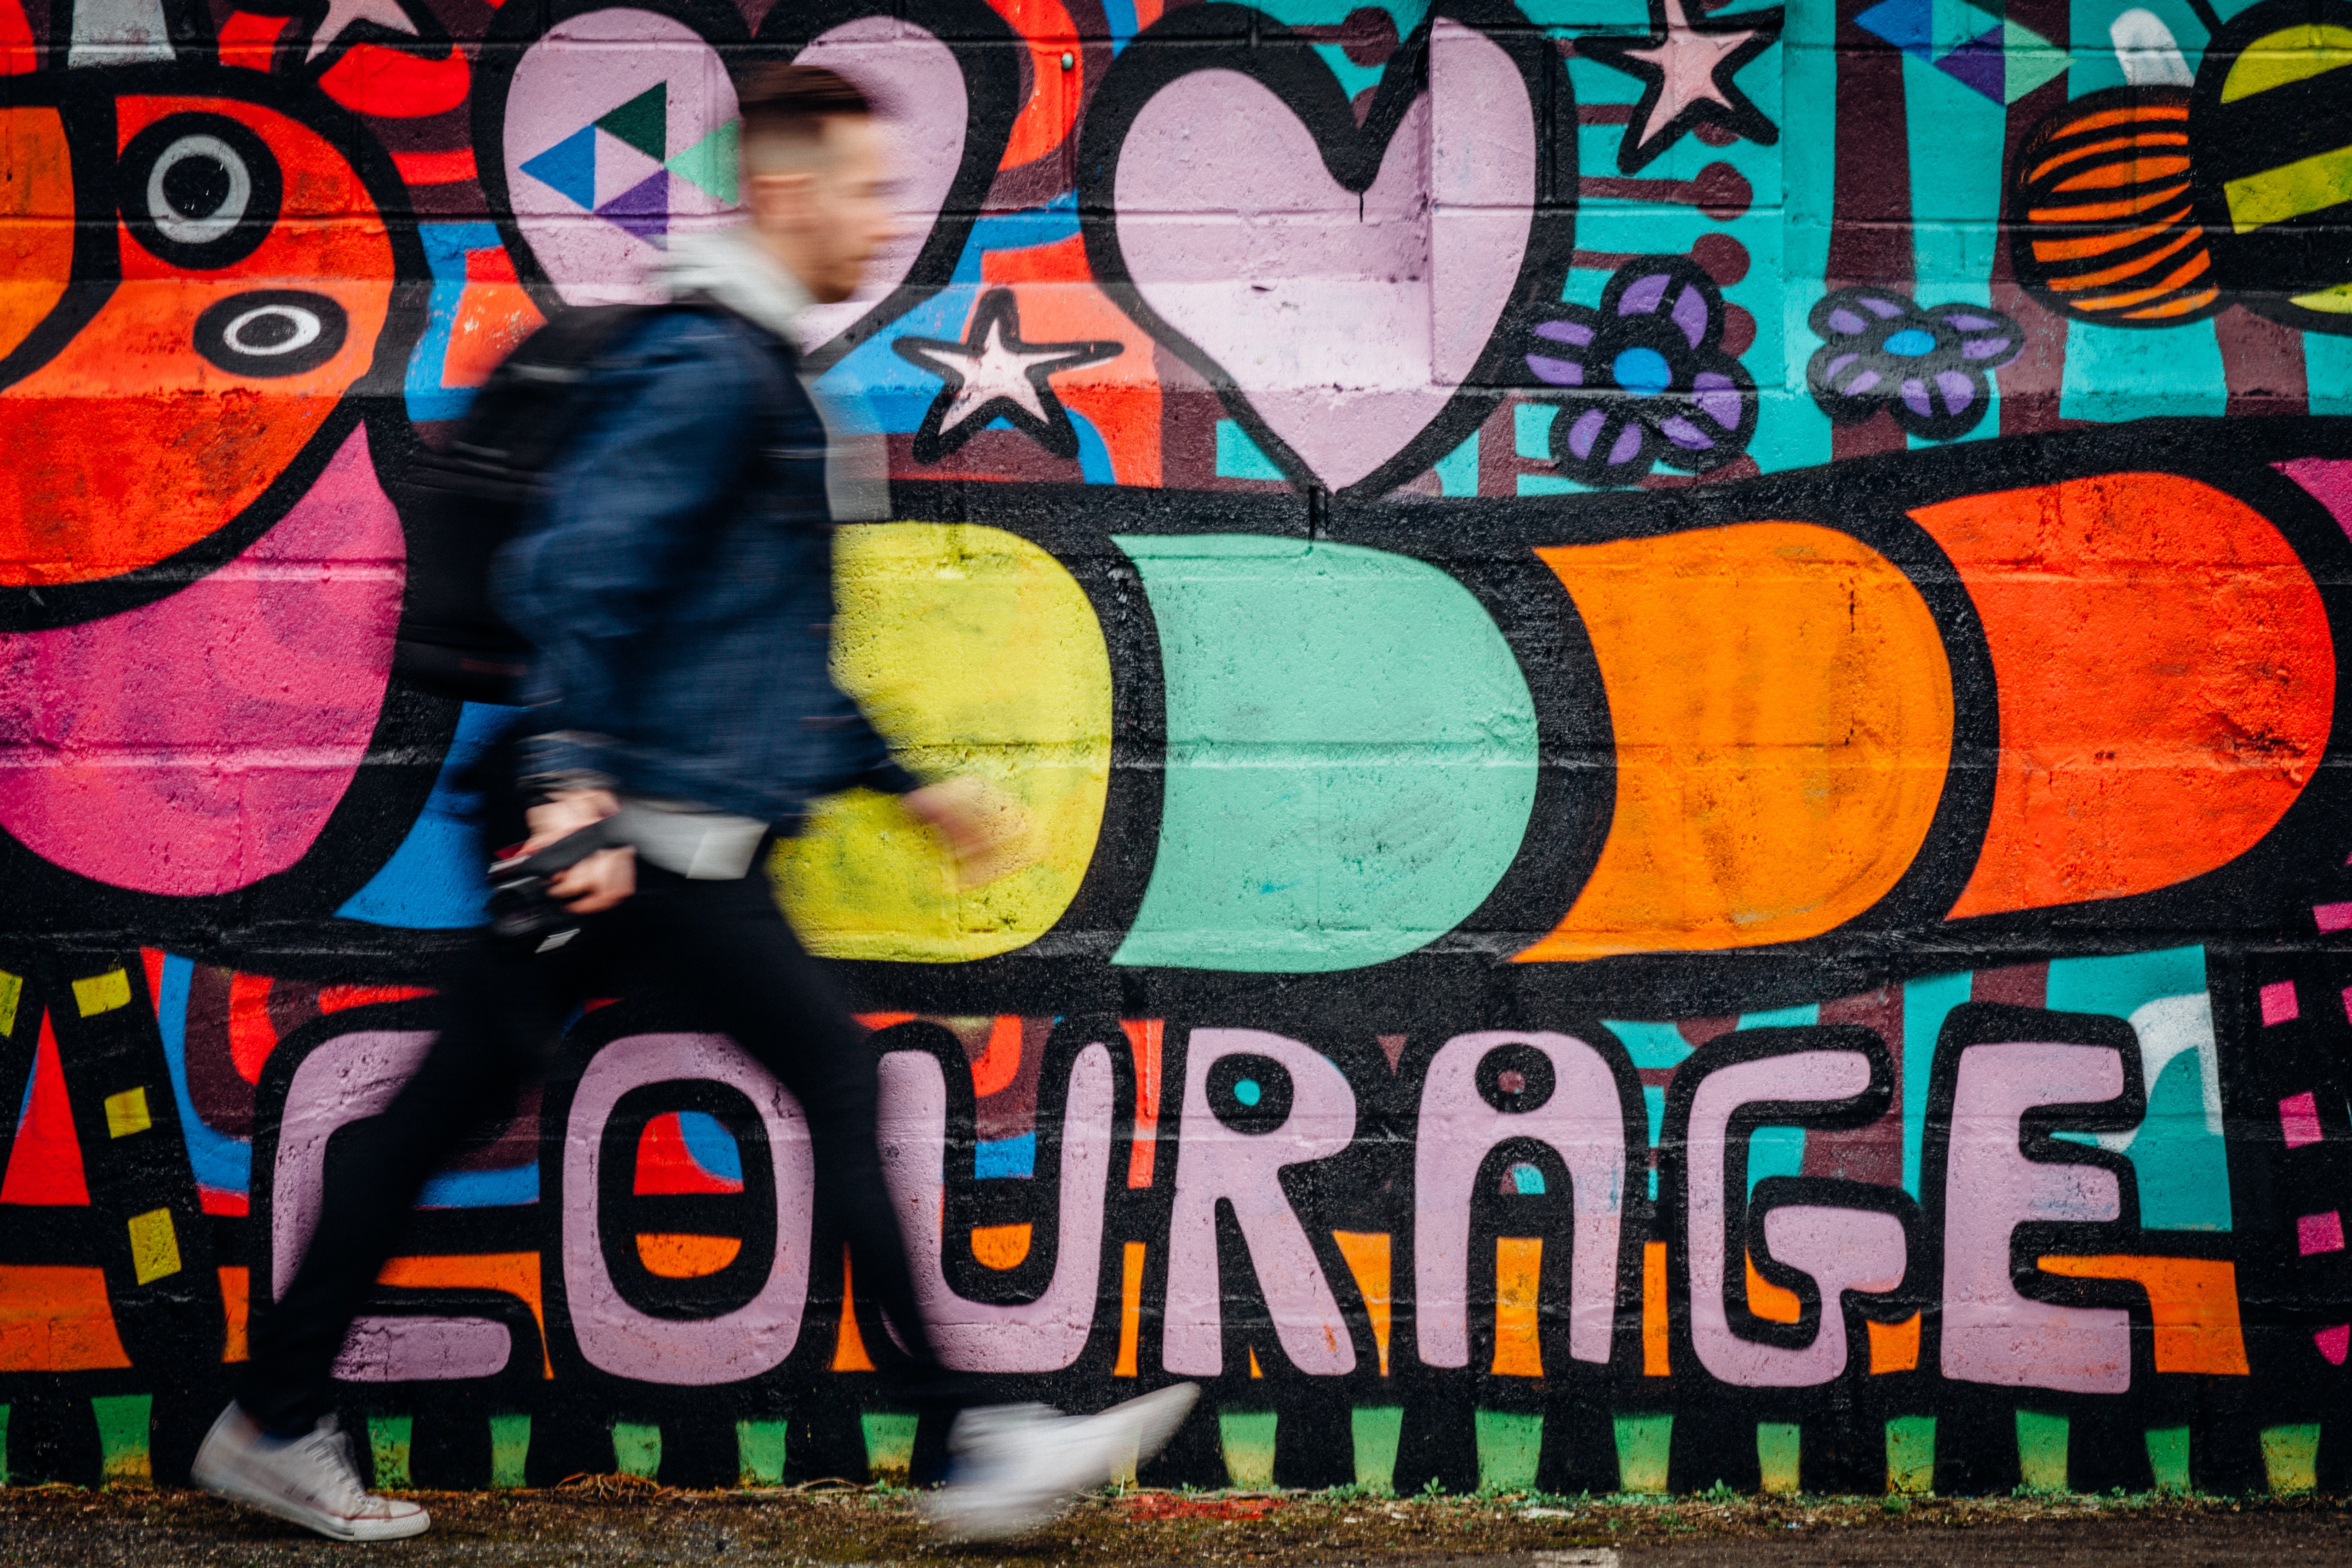
motion, love, color, speed, movement, graffiti, street art, art, courage, mural, passion, push, quick, blog, brave, slider, forward, desire, improvement, web design, inspire, motivate, urban area, pace, bravery, encourage, blog post